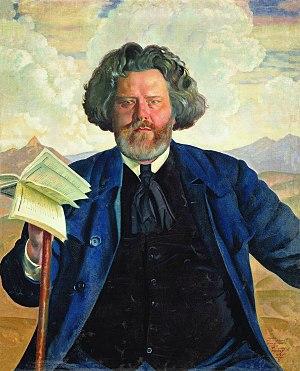
Boris Mikhaïlovitch Koustodiev est un peintre russe et décorateur de scènes de théâtre.
Maximilian Alexandrovitch Volochine, nom à la naissance Kirienko-Volochine, né le 16 mai 1877 à Kiev, Empire russe, mort le 11 août 1932 à Koktebel, poète russe symboliste, traducteur du français, peintre et critique littéraire.
Le symbolisme russe est un mouvement littéraire et pictural qui s'est développé dans l'Empire russe, comme l'ensemble du mouvement symboliste dans la plupart des pays d'Europe, après être apparu en France et en Belgique durant la dernière partie du XIXᵉ siècle.